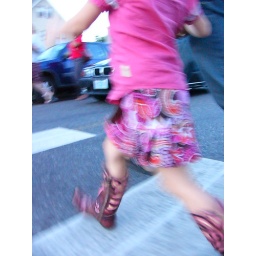
little girl in boots crossing street